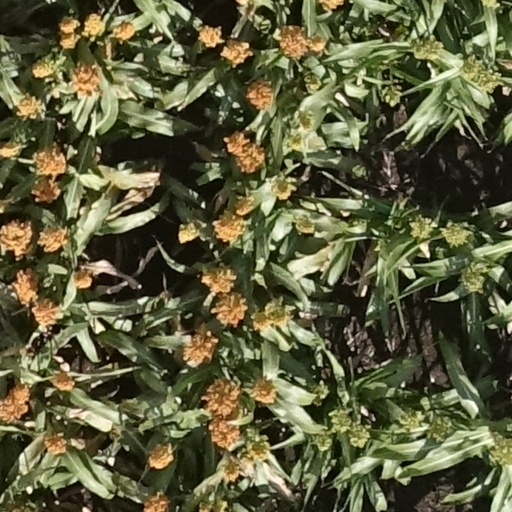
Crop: sorghum